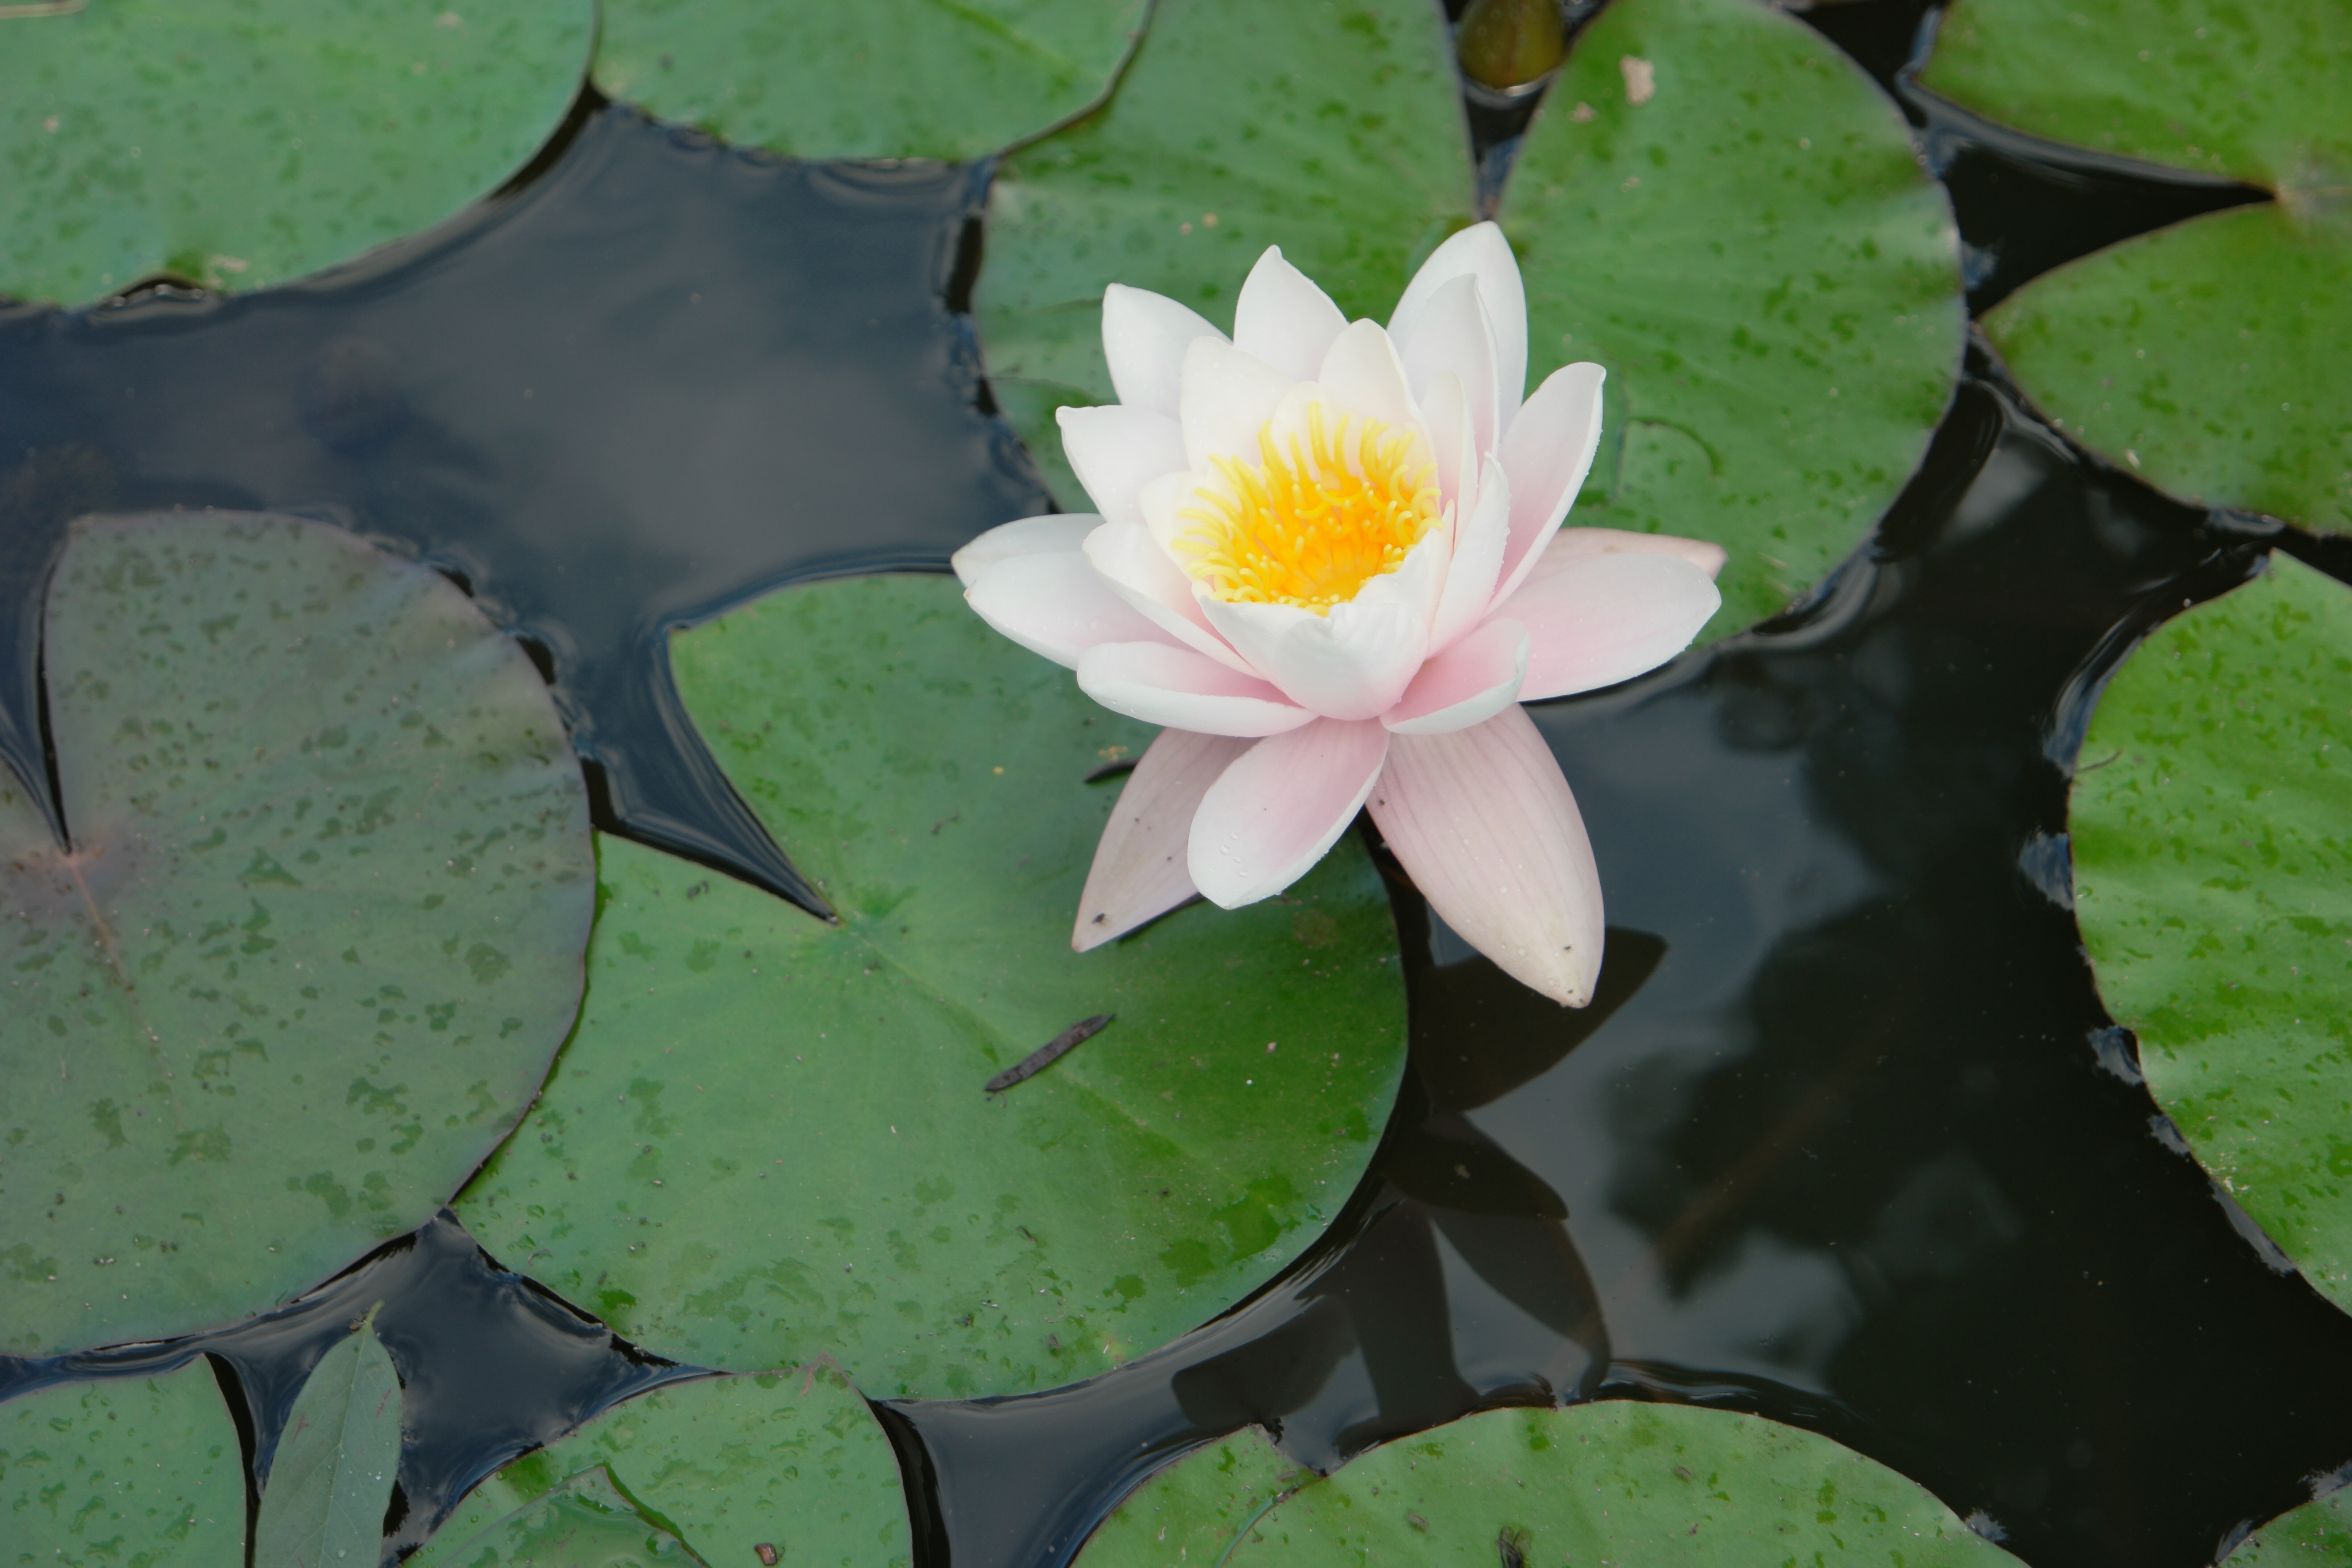
nature, plant, leaf, flower, petal, pond, green, botany, garden, sacred lotus, aquatic plant, flora, plants, flowers, lotus, water lilies, lotus leaf, flowering plant, pond plants, greenness, land plant, lotus family, proteales